My Life with Morrissey

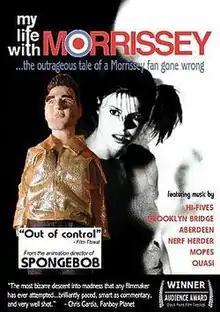

My Life with Morrissey is a 2003 independent feature film written, produced and directed by Andrew Overtoom. The film won the Audience Award at the Black Point Film Festival in 2003.